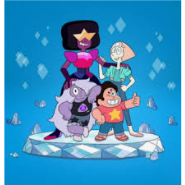
Portrait style: Cartoon Portrait